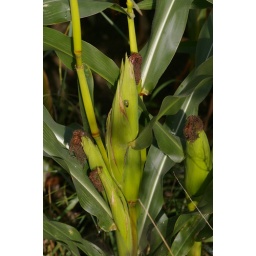
Corn on the Cob develops from the female flowers_ pollenated by the tassels at the top of the plant